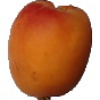
Label: apricot